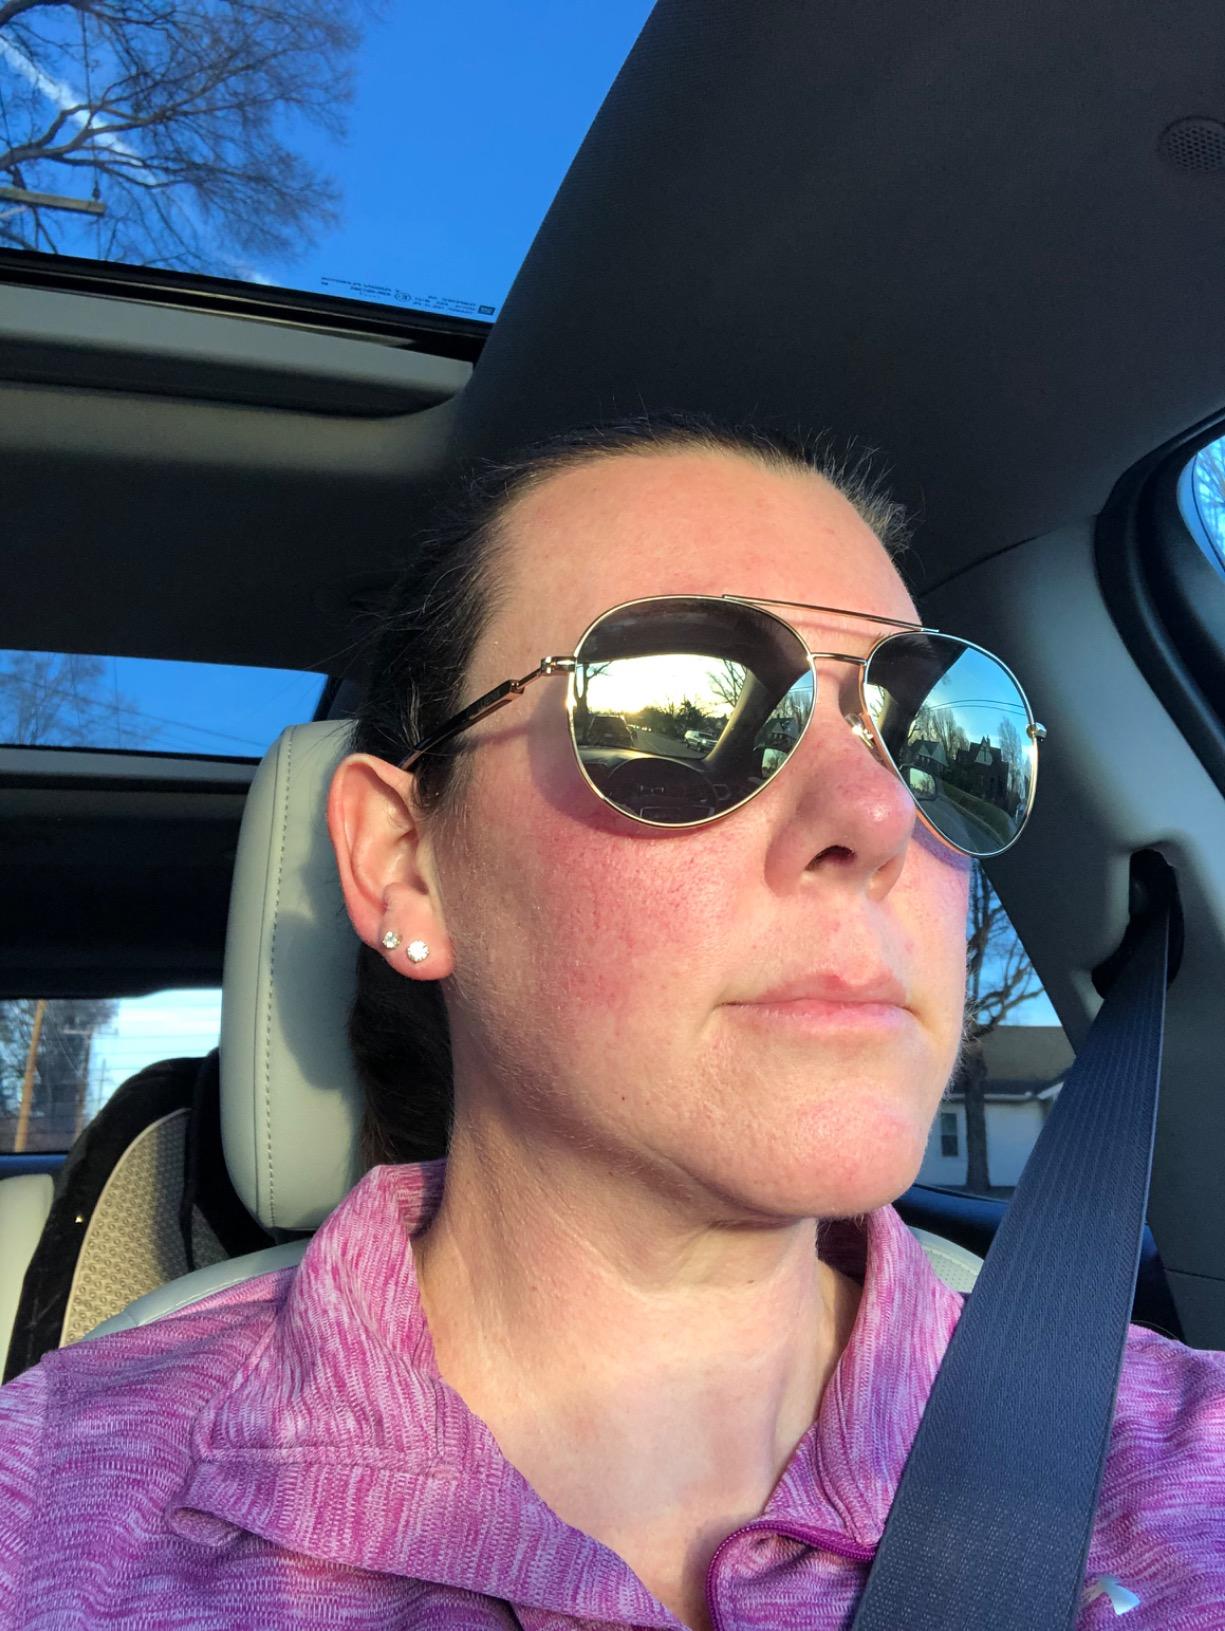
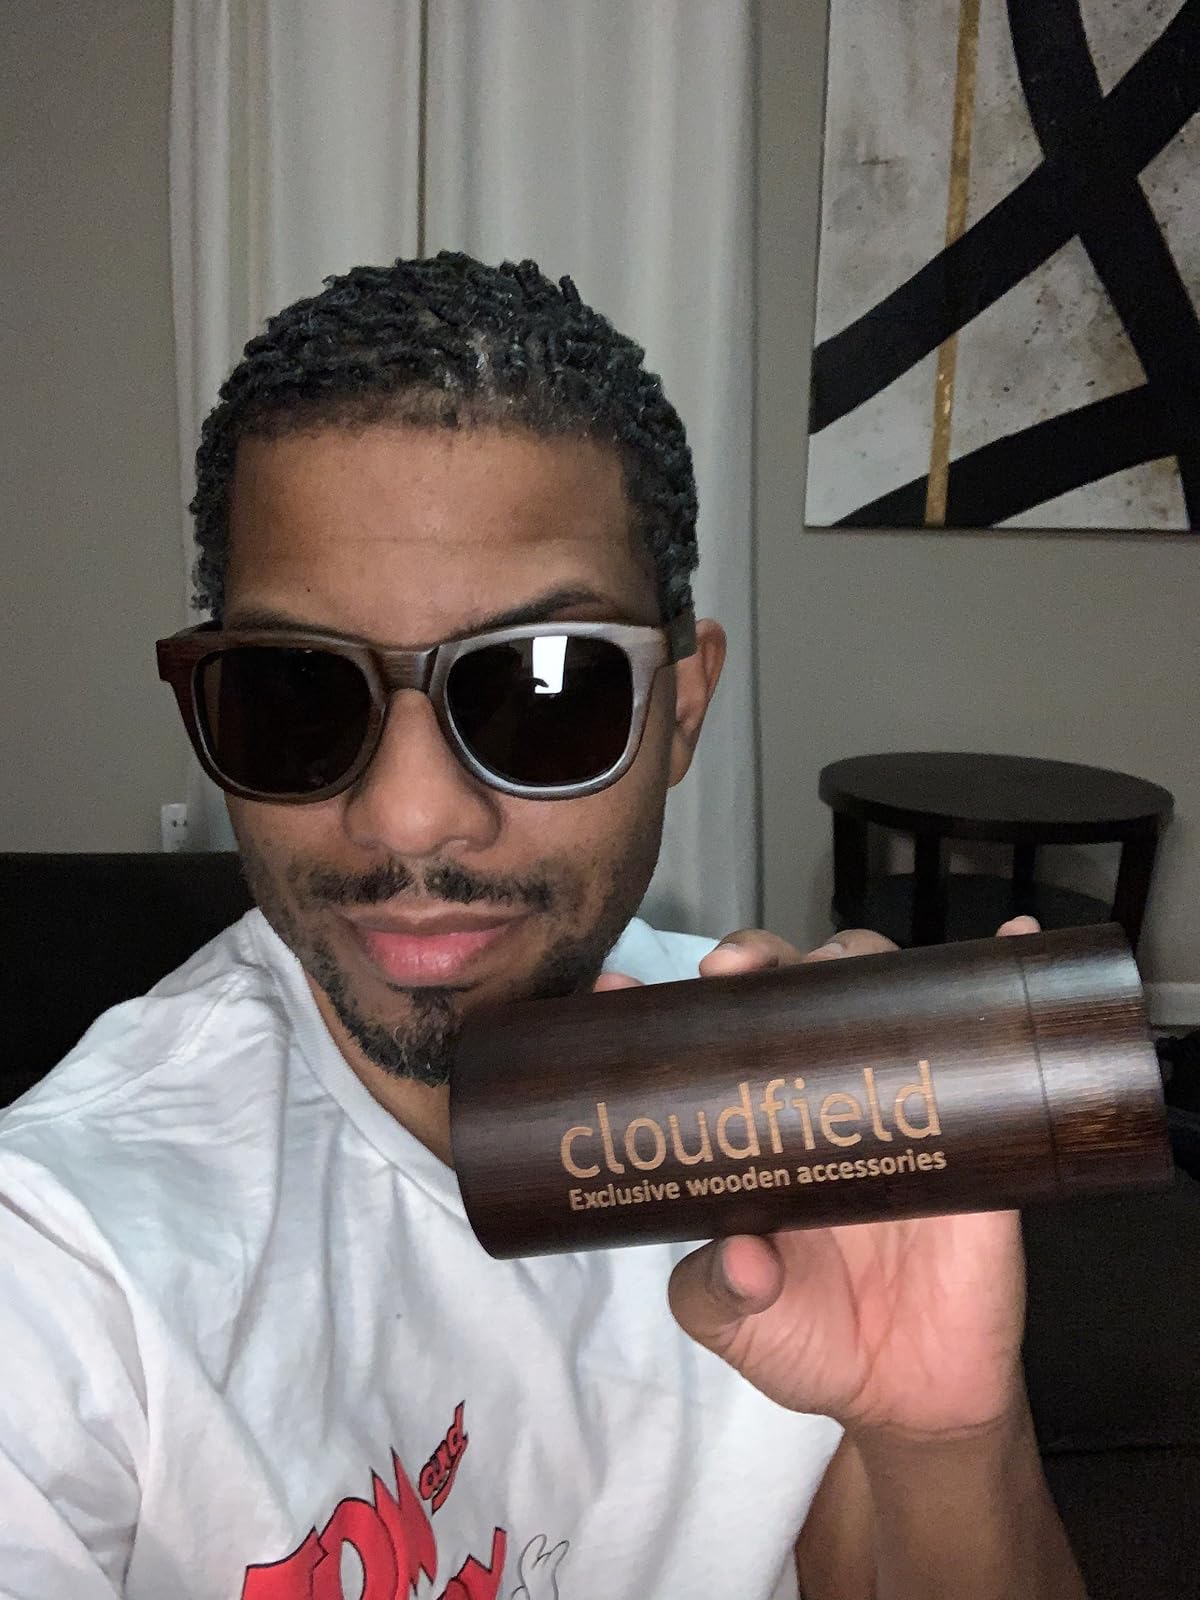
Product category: accessories_sunglasses
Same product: no